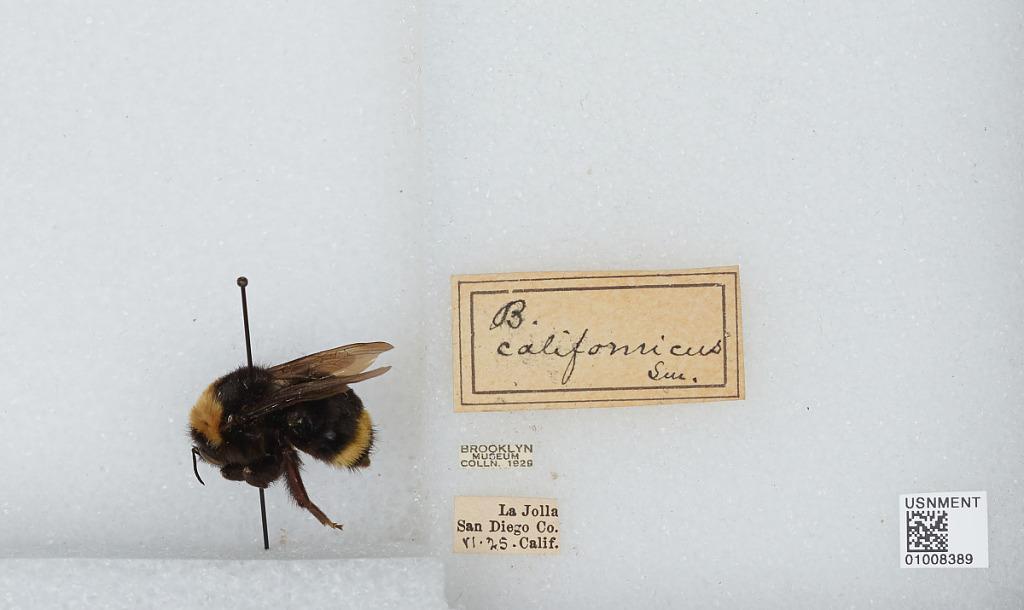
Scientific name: Bombus (Fervidobombus) californicus Smith
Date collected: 1925-7-
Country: United States
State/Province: California
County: San Diego
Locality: La Jolla
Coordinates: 32.84, -117.277